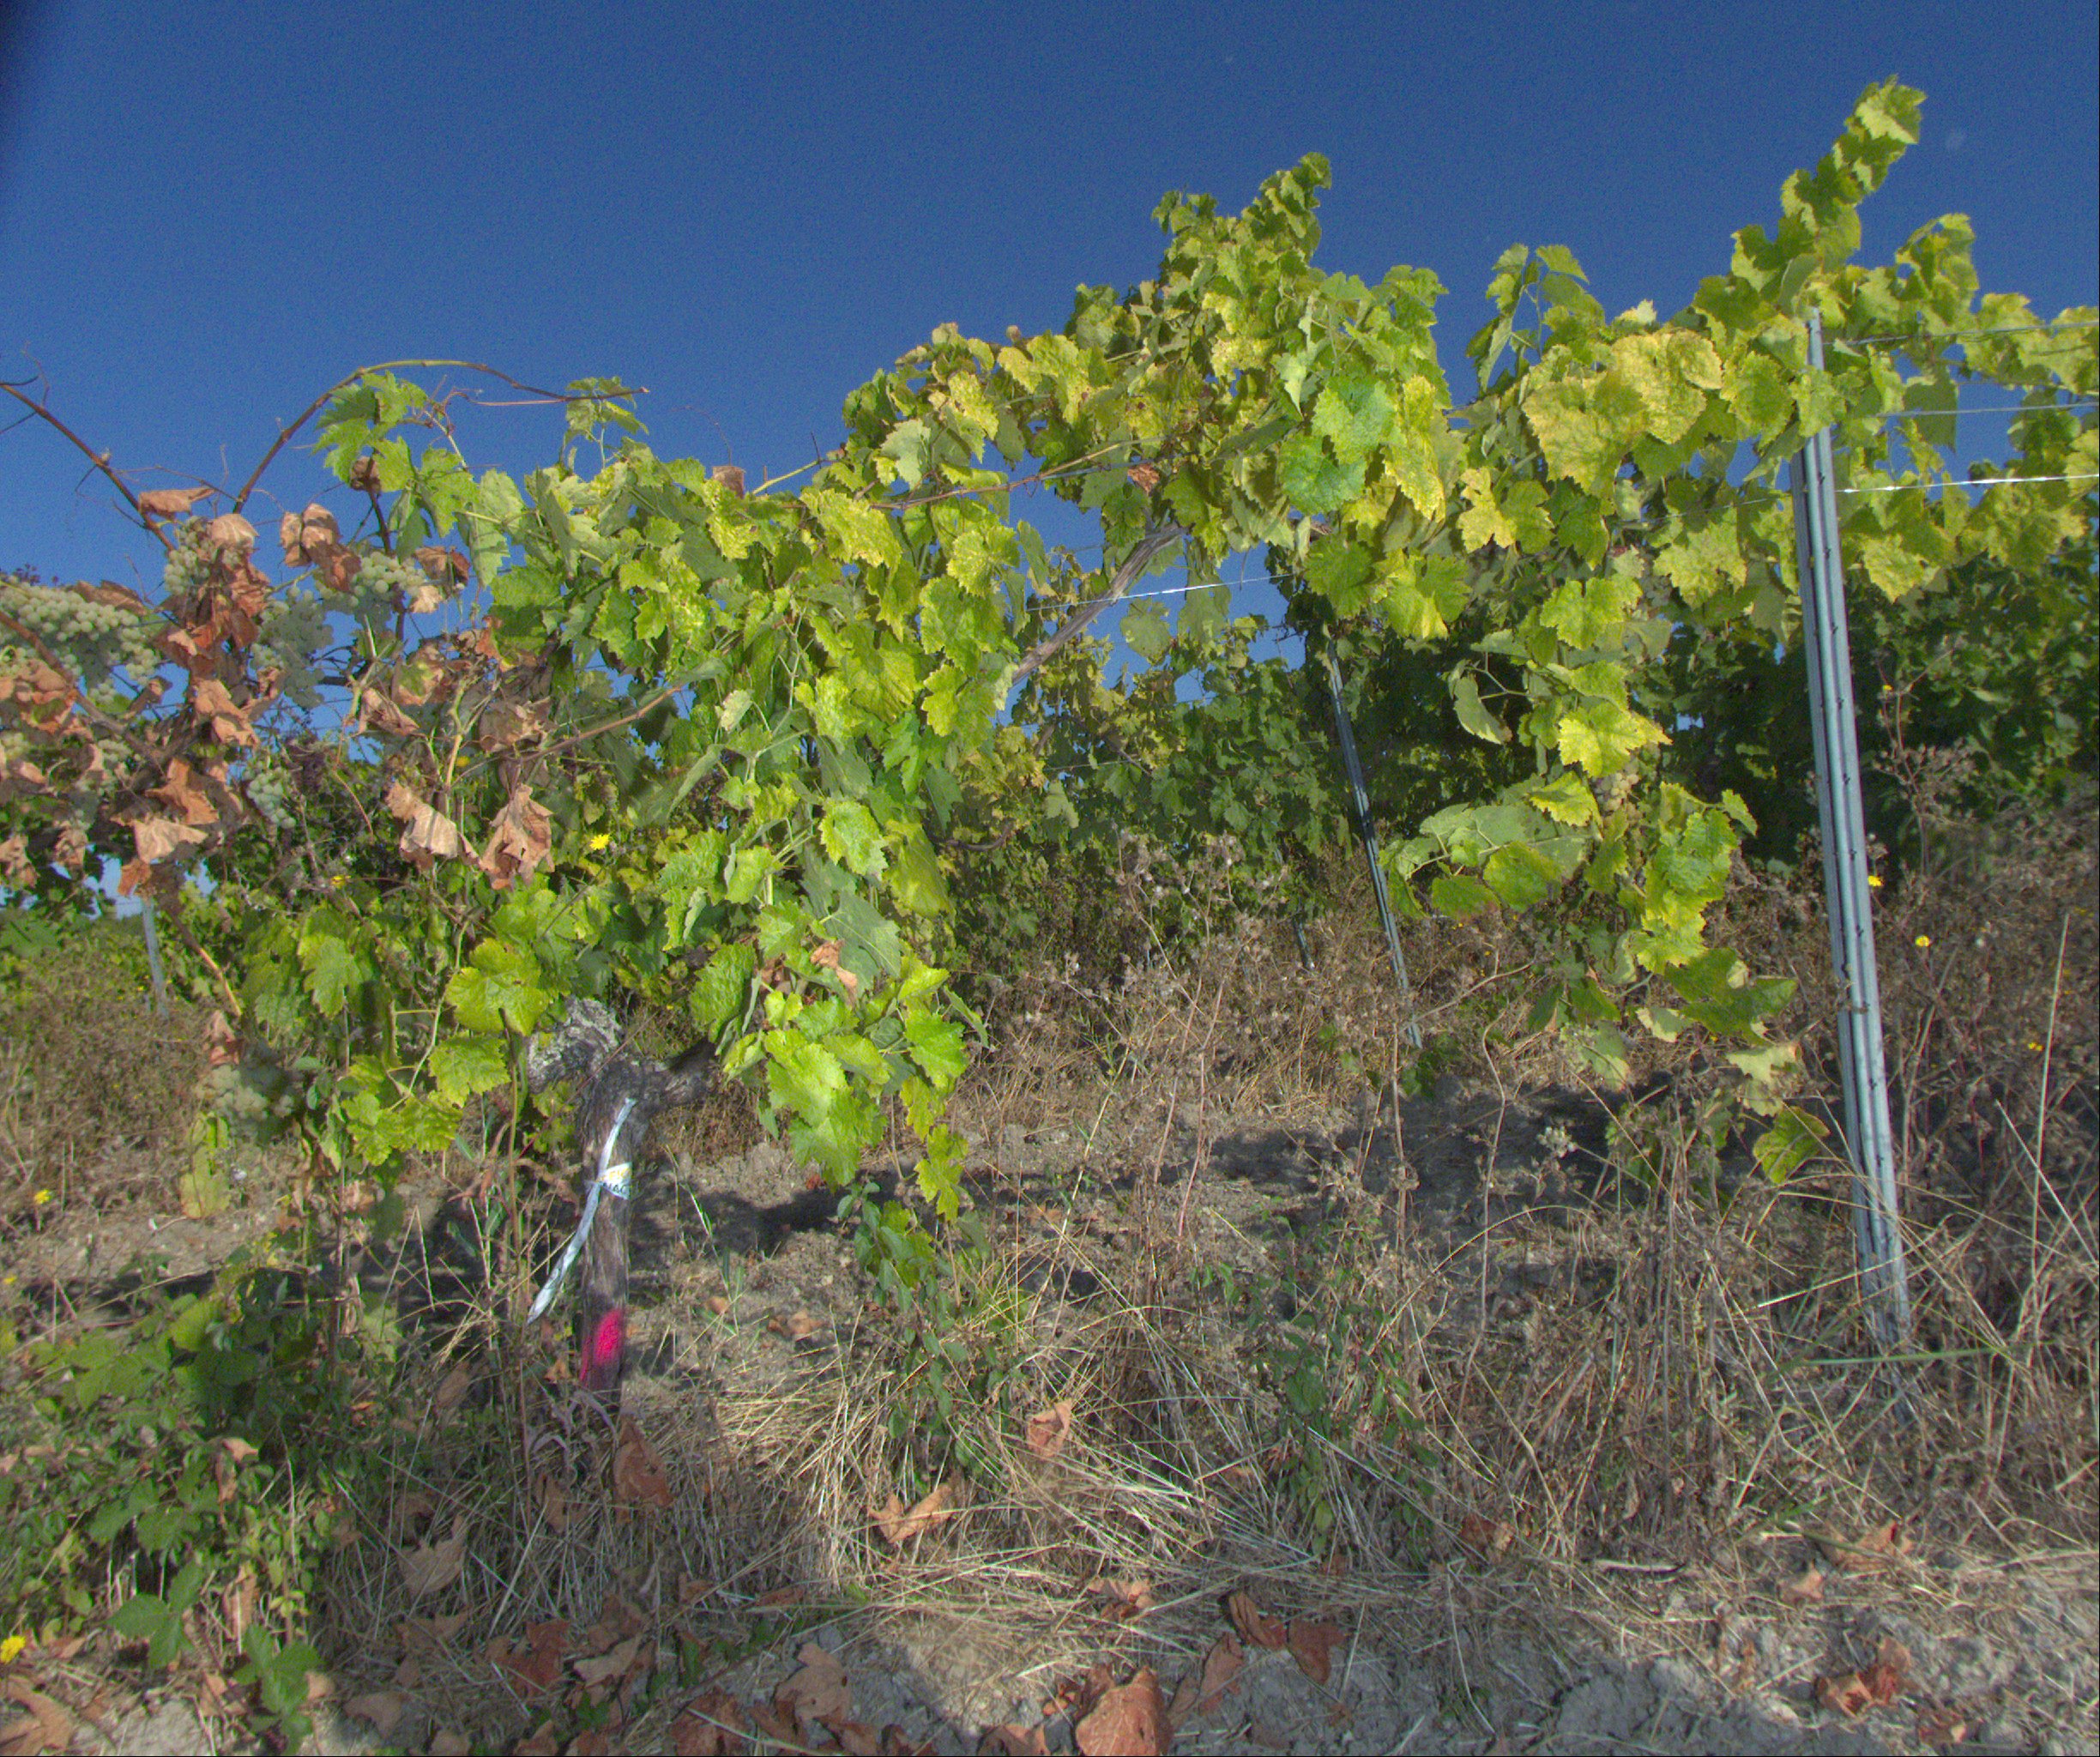
Grape variety: ugni-blanc
Disease: Flavescence dorée (fd)